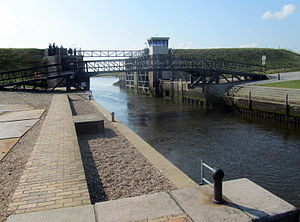
Kammerslusen (Ribe Å)
Kammerslusen ved Ribe Ås udløb set mod vest
Kammerslusen ved Ribe Ås udløb set mod vest
Kammerslusen er navnet på den sluse der ligger ved Ribe Ås udløb i Vadehavet. Den blev bygget i 1912 i forbindelse med anlæggelse af et havdige 1911-1915 der blev opført efter flere stormfloder med vandstand helt op til 4,41 meter over daglig vande i Ribe; Det 15 km lange dige, der gik fra ladepladsen Roborghus ved Tjæreborg i nord, til Vester Vedsted i syd, skulle sikre de lavtliggende områder bagved mod oversvømmelse og stormflod. Slusen, der består af to sæt porte, skal bringe skibene fra et vandstandsniveau til et andet og udligne den normale tidevandsforskel i Vadehavet på cirka to meter.